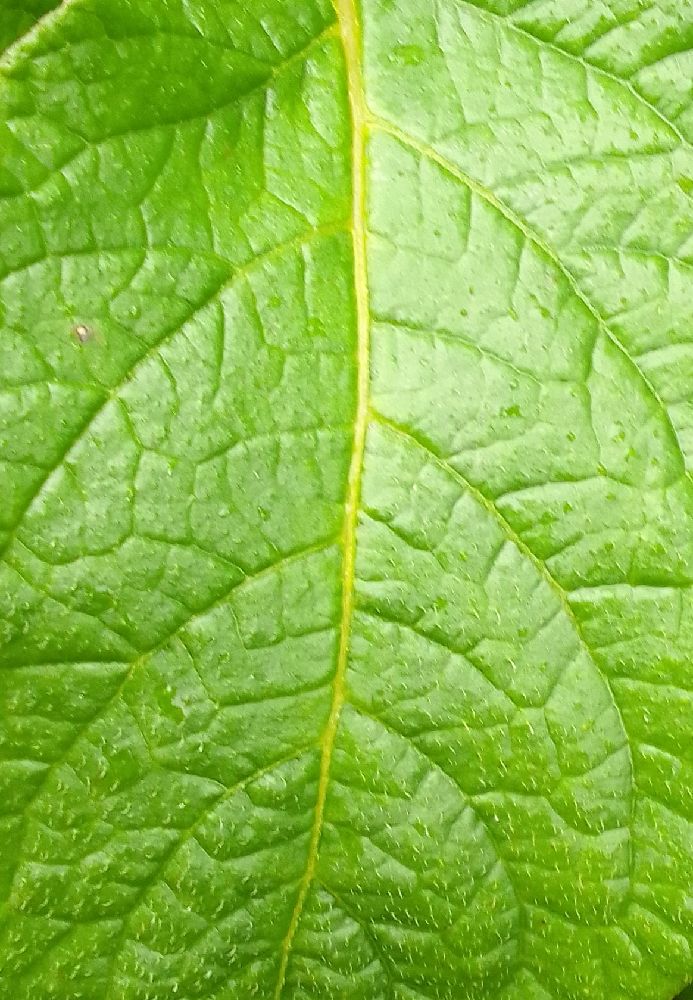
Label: Healthy